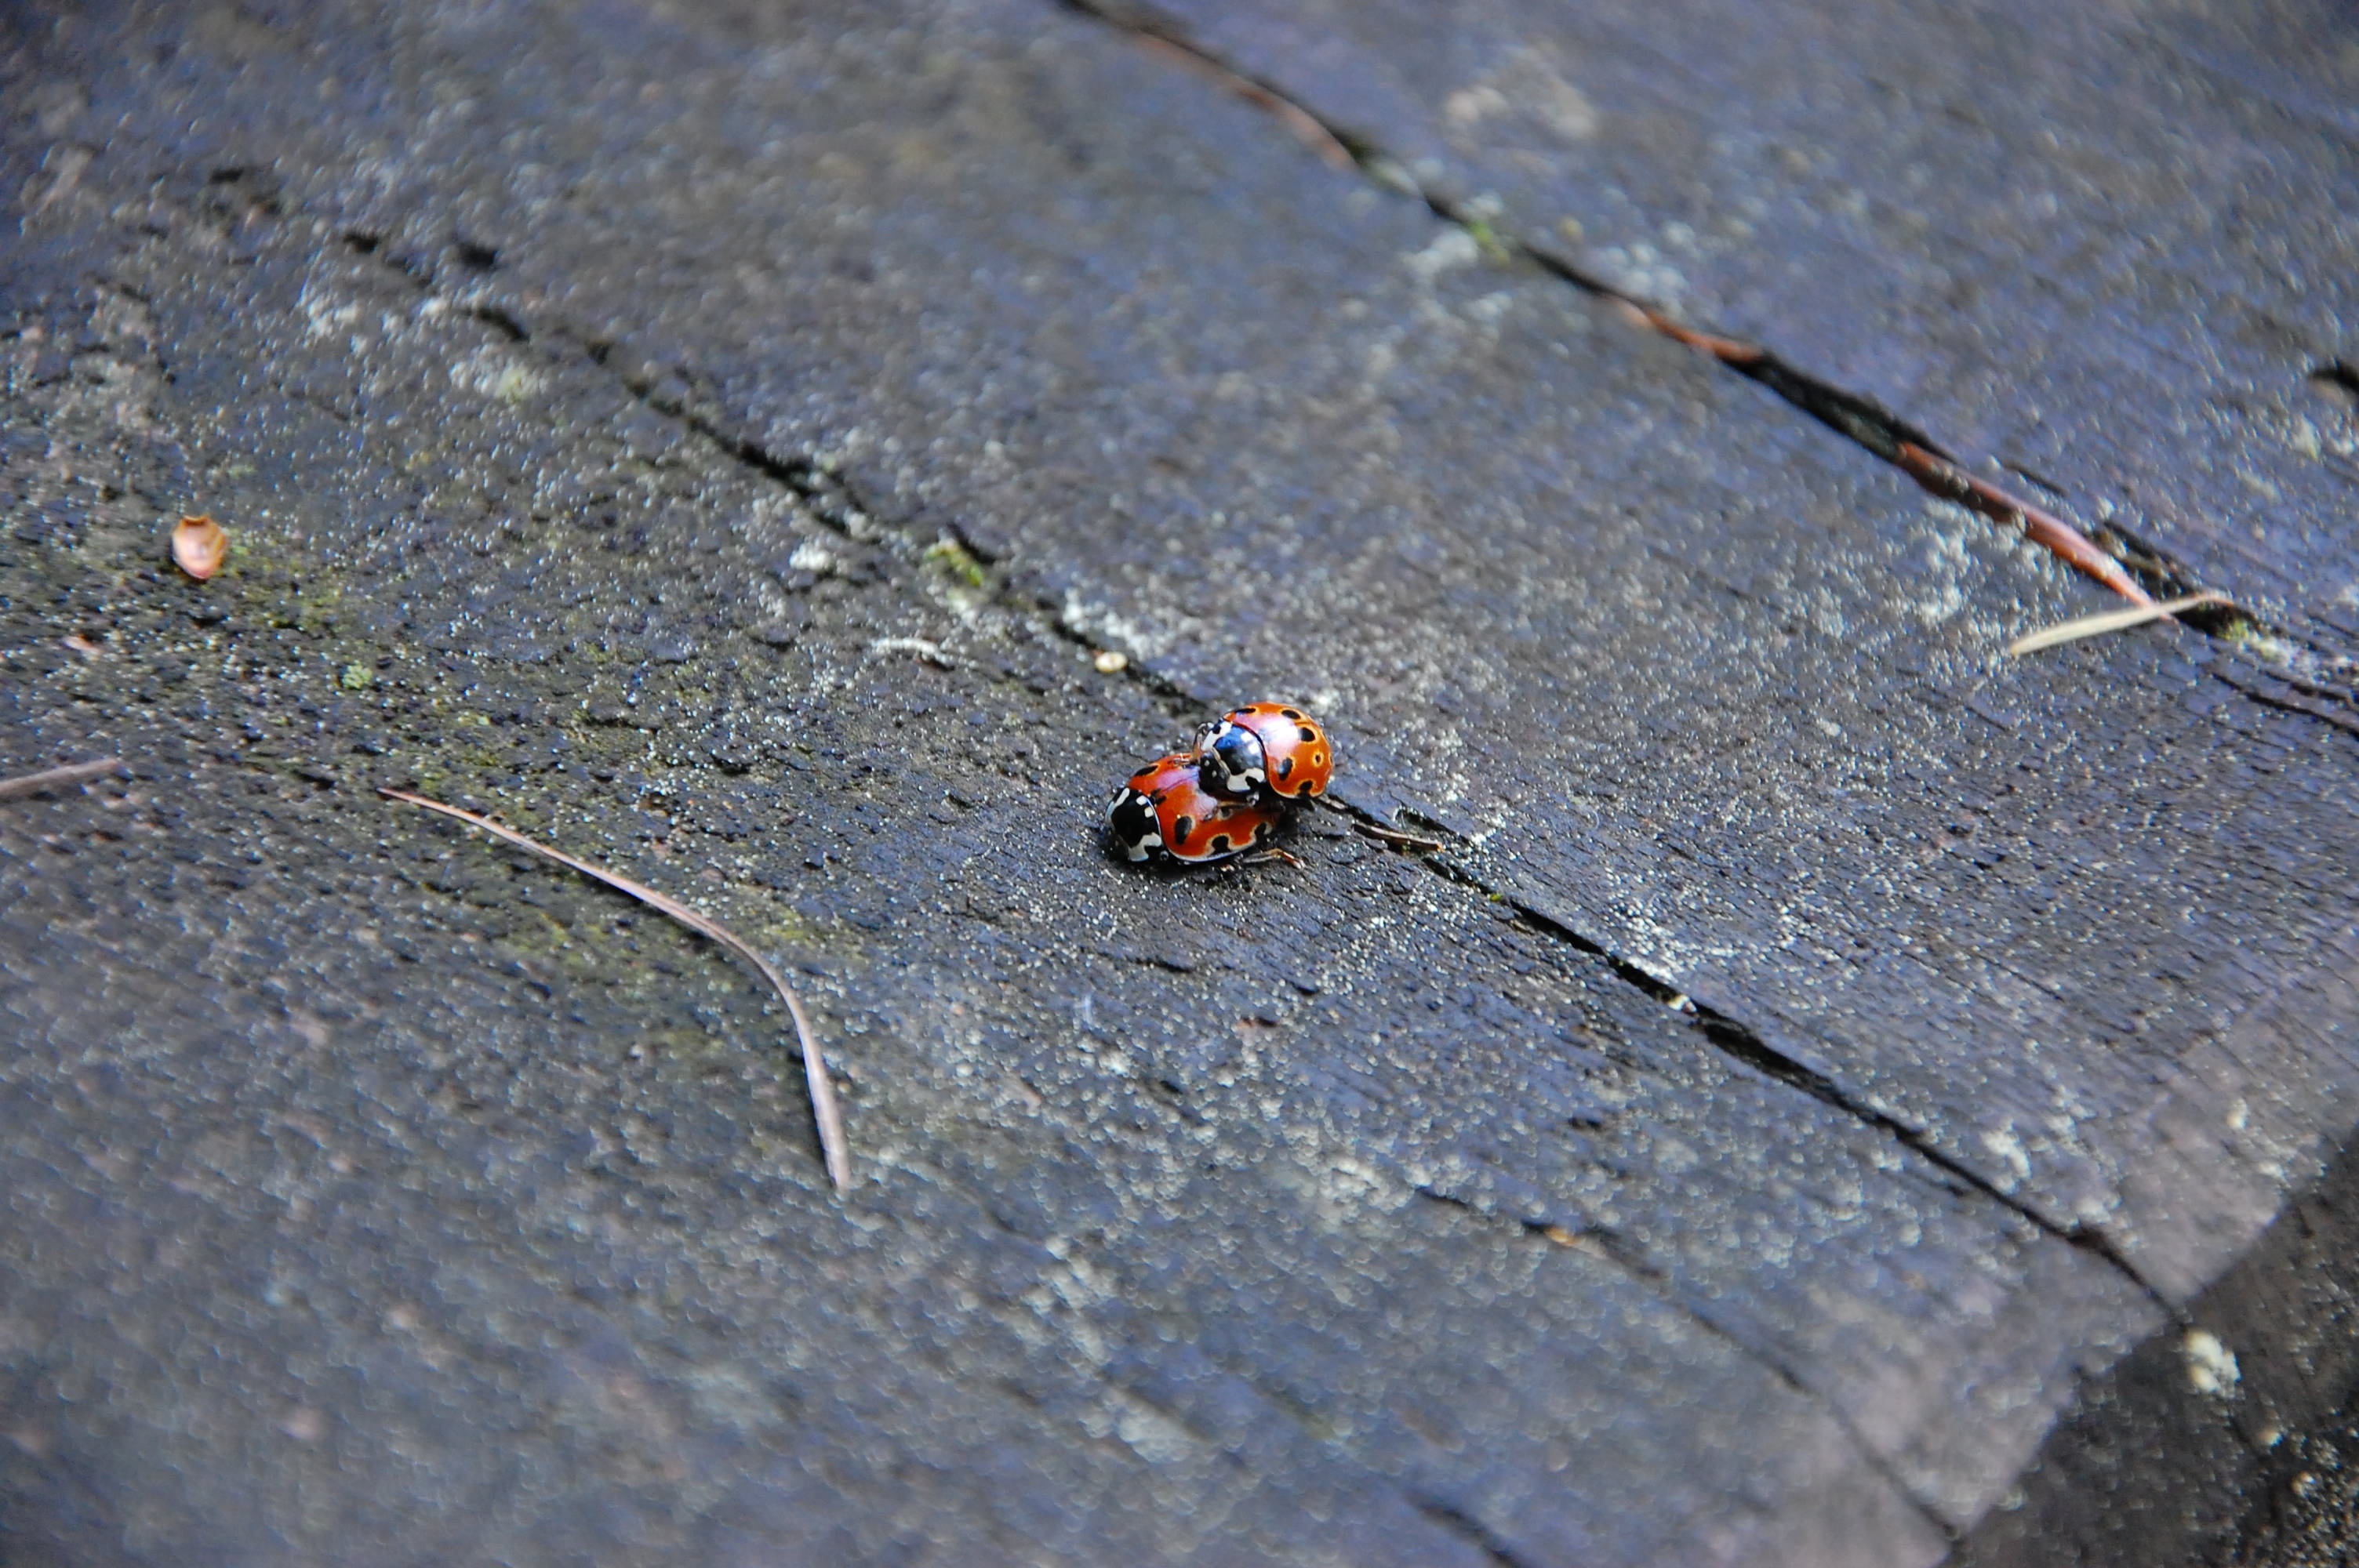
nature, leaf, wildlife, insect, ladybug, fauna, invertebrate, ladybugs, macro photography